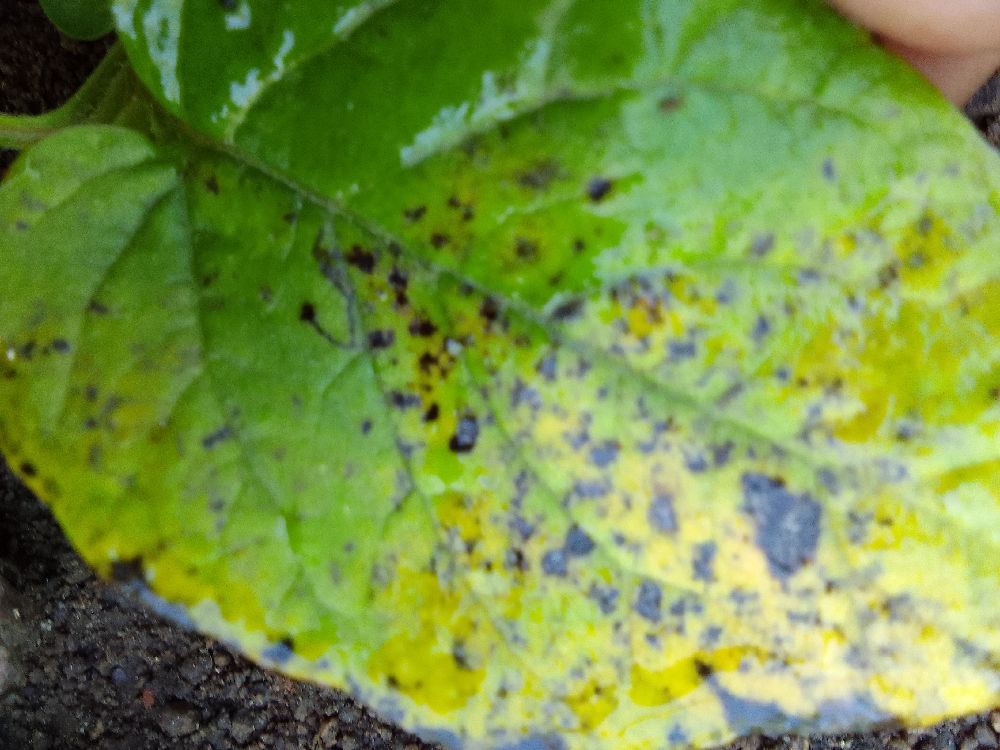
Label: Early blight